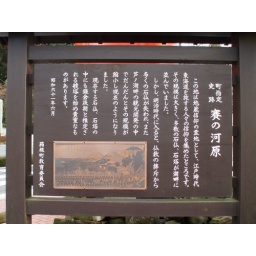
A sign describing of how people were killed here trying to pass through the coast walking over to Tokyo.